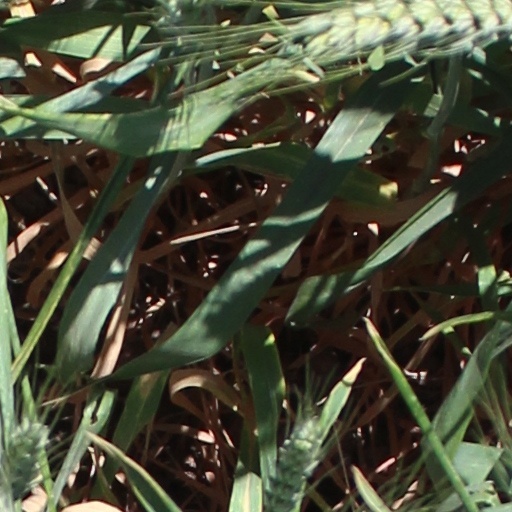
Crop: wheat